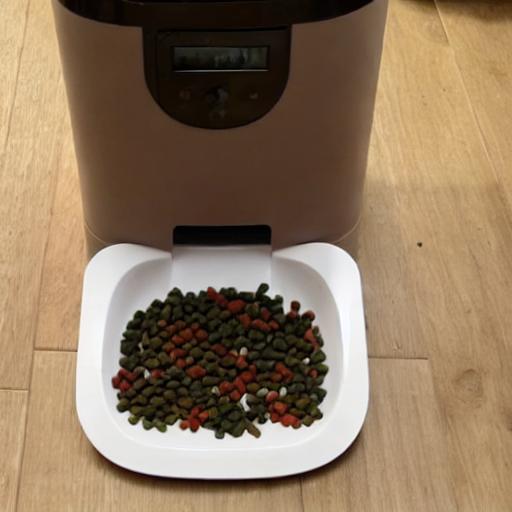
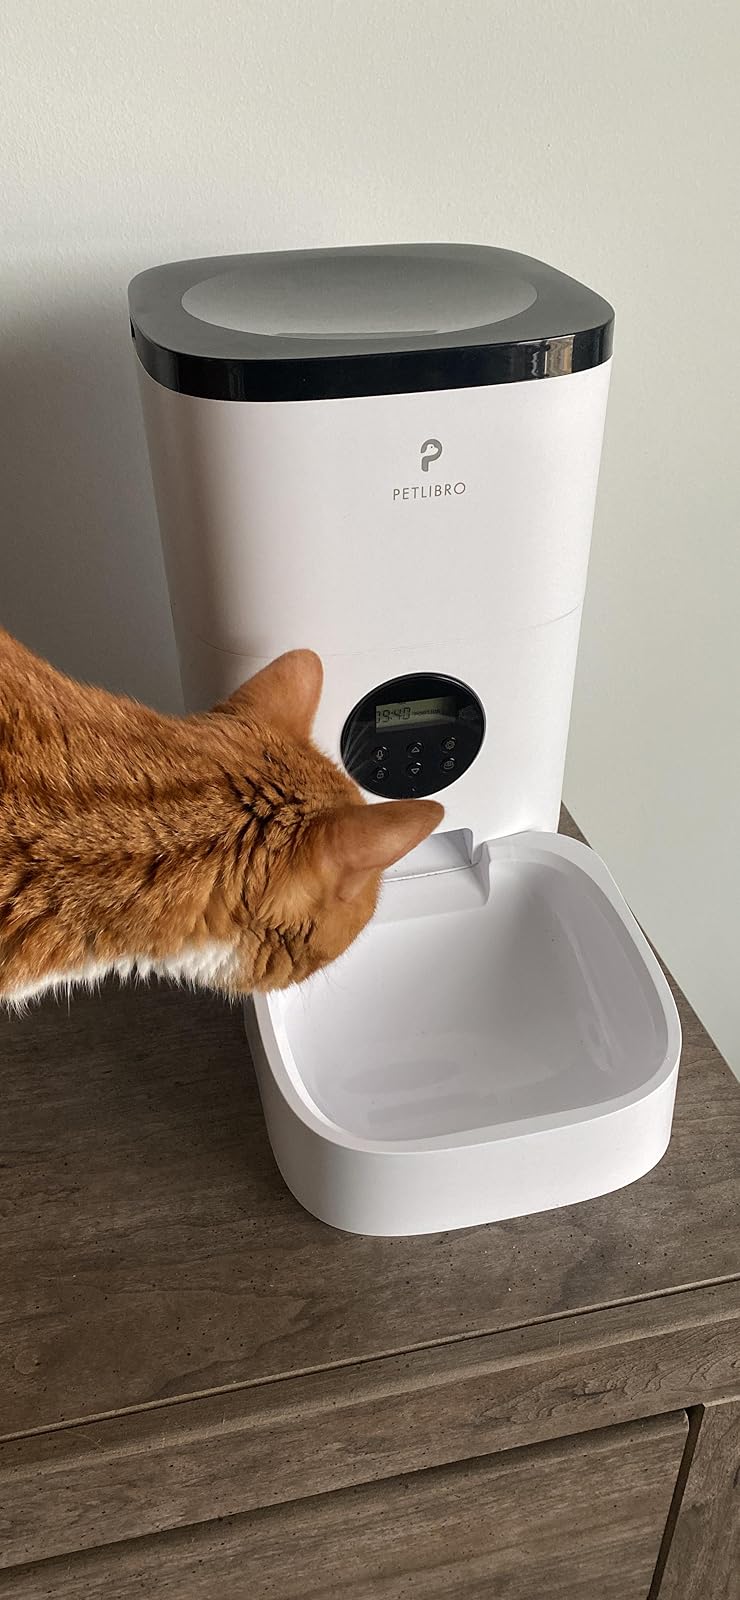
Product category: items_feeder
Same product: no